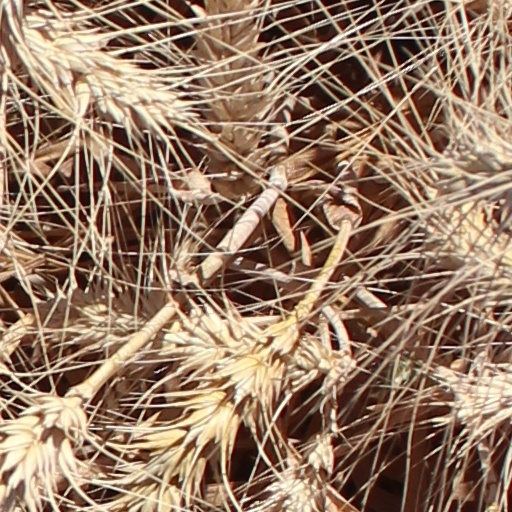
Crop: wheat